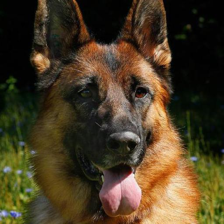
Label: animals